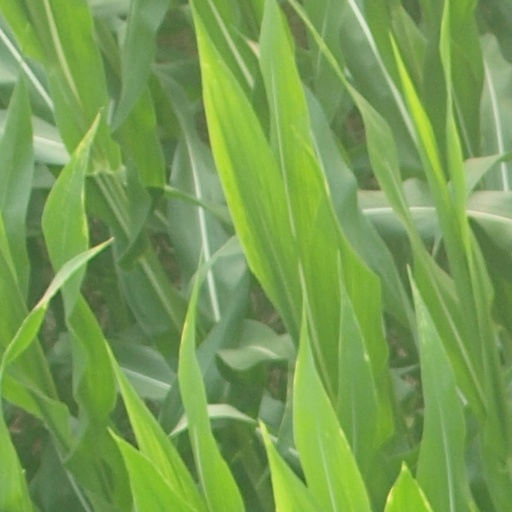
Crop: maize; corn